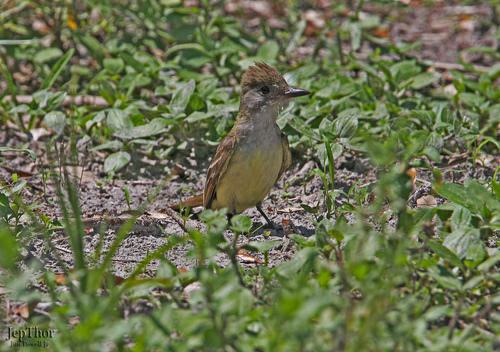
A photo of a great crested flycatcher